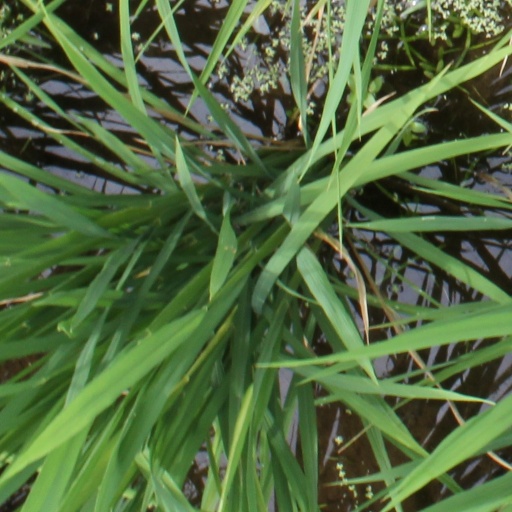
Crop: rice